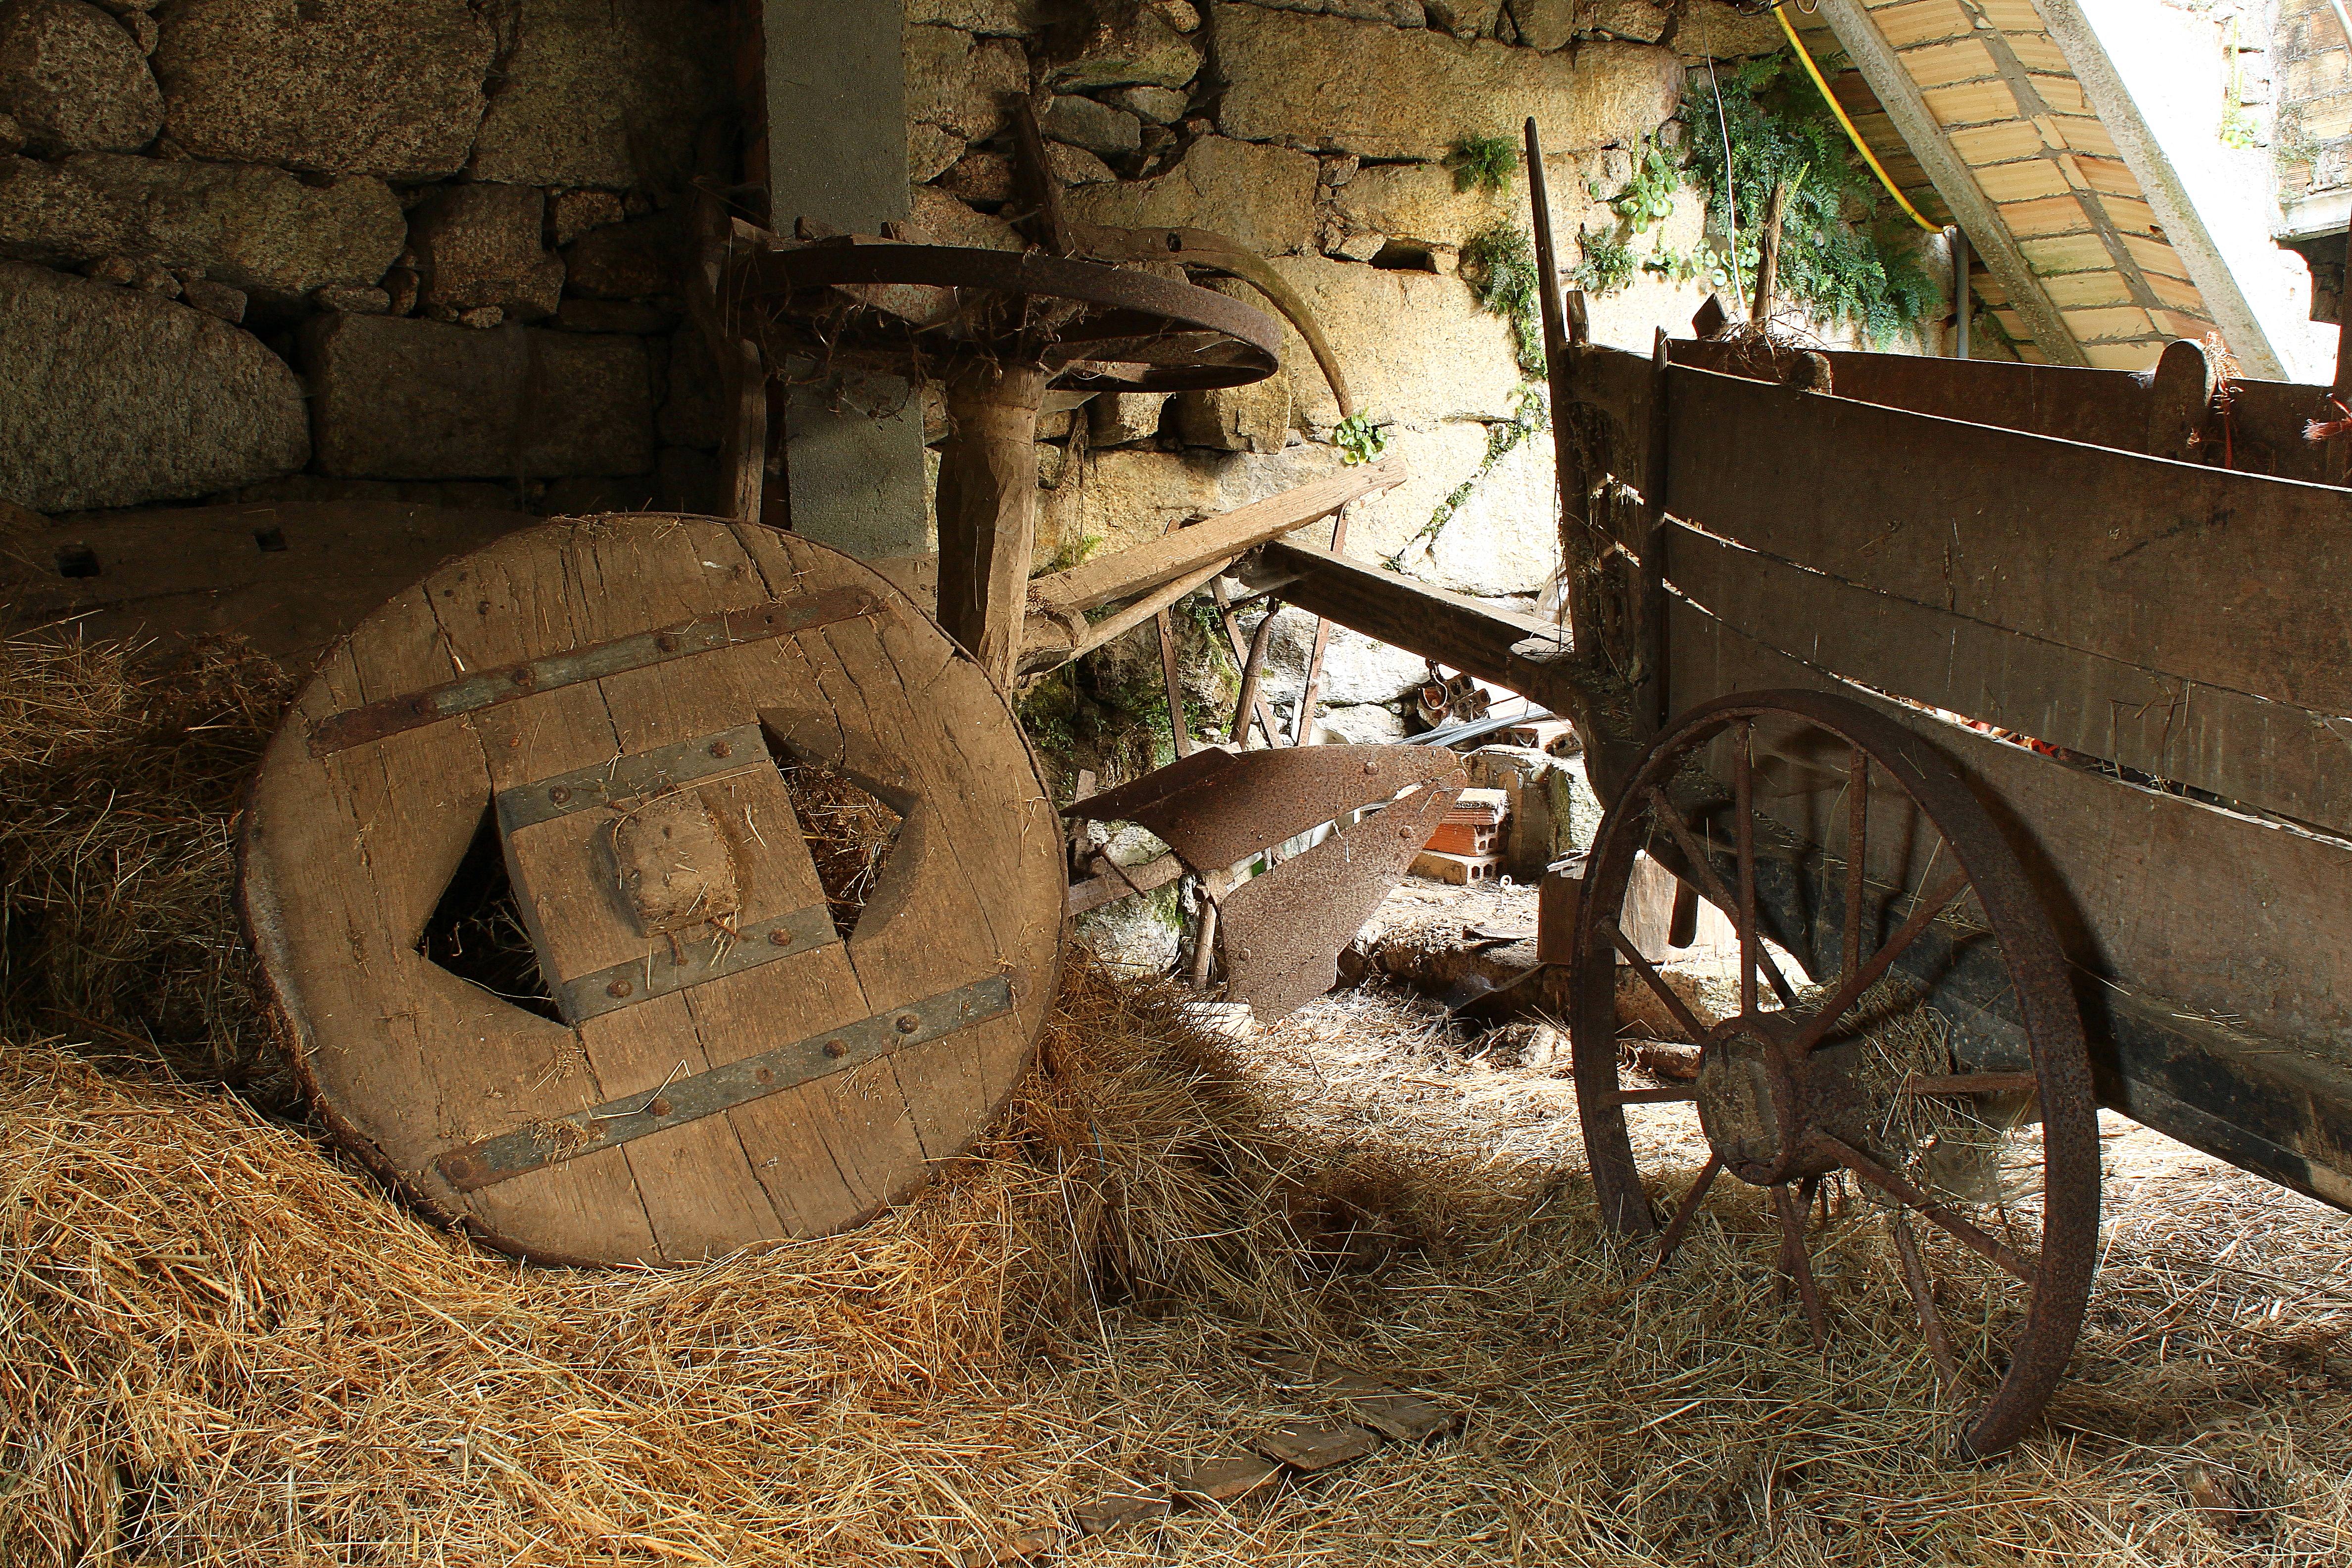
wood, rural, vehicle, spain, galicia, history, espana, ggl1, canoneos500d, rural area, ancient history